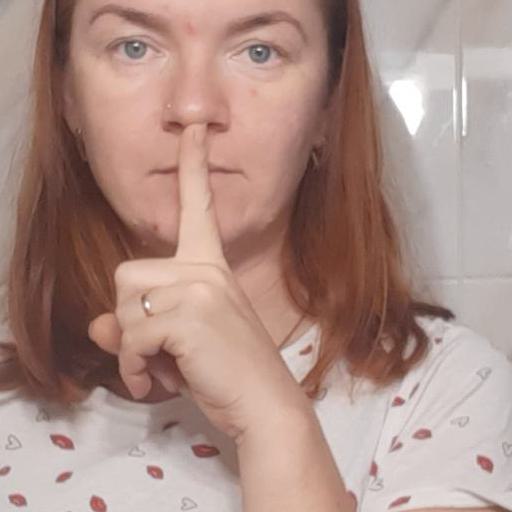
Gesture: mute